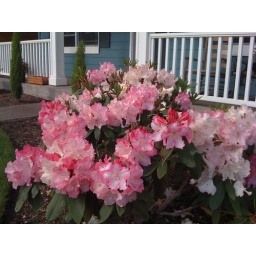
Pretty pink in front of the house